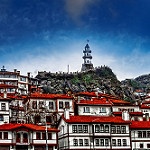
Scene: Outdoor